High energy X-ray imaging technology

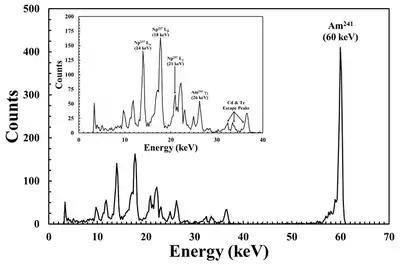
A typical X-ray / gamma-ray spectrum collected with the HEXITEC detector

The PIXIE ASIC is a research and development ASIC developed by the Science and Technology Facilities Council Rutherford Appleton Laboratory for the consortium. The ASIC is being used to investigate charge induction and the small pixel effect in semiconductor detectors as described by the Shockley–Ramo theorem. The ASIC consists of three separate arrays of 3 x 3 pixels on a 250μm pitch and a single array of 3 x 3 pixels on a 500μm pitch. Each pixel contains a charge amplifier and output buffer allowing the induced charge pulses of each pixel to be recorded.